Petalodontiformes

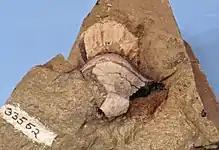
Teeth of "Petalodus ohioensis"

Petalodontiformes ("thin-plate teeth") is an extinct order of marine cartilaginous fish related to modern day chimaera found in what is now the United States of America and Europe.